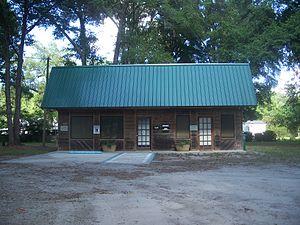
La Crosse est une municipalité américaine située dans le comté d'Alachua en Floride.